Carshalton

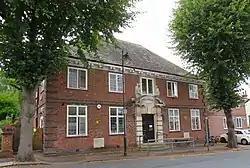
Carshalton Council Offices, later converted for use as the public library

Carshalton formed part of the Carshalton Urban District from 1894 to 1965; the UDC was based at the Carshalton Council Offices in The Square until the 1920s when it moved to The Grove.